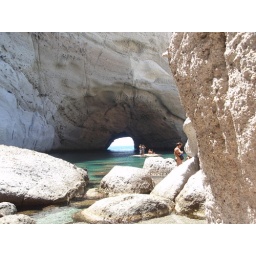
Visited this swimming area accessible only by boat on the west coast of Milos